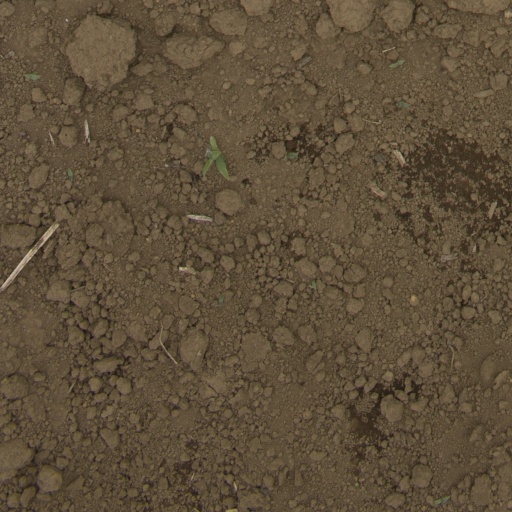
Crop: Jerusalem artichoke